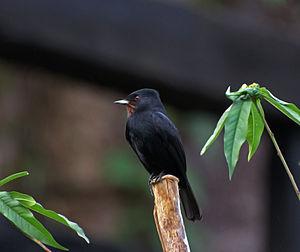
L'Ada noir est une espèce de passereau de la famille des Tyrannidae.